Taphrina padi

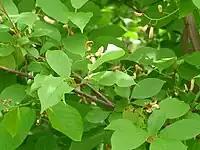
Bird cherry (Prunus padus) with developing pocket plum galls

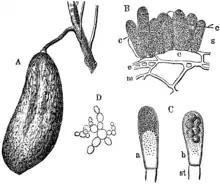
Detail of the closely related "T. pruni" structure

As a fungus, cool and wet weather conditions promote the germination of spores, while warm and dry weather results in infection rarely taking place.